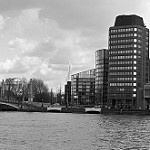
Label: B & W